Zanjeer (2013 film)

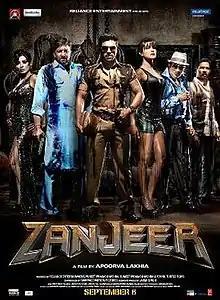
Theatrical release poster

Zanjeer is a 2013 Indian action film directed by Apoorva Lakhia. A remake of the 1973 Hindi film of the same name, the film stars Ram Charan, Priyanka Chopra, Sanjay Dutt, Prakash Raj, Atul Kulkarni, and Mahie Gill. The film was shot simultaneously in Hindi and Telugu, the latter titled Thoofan.